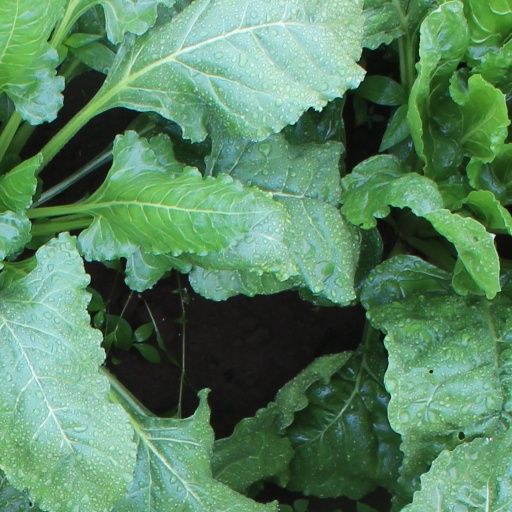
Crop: sugar beet